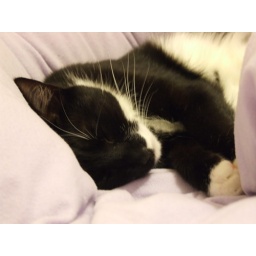
Tom sleeping in S.'s bed